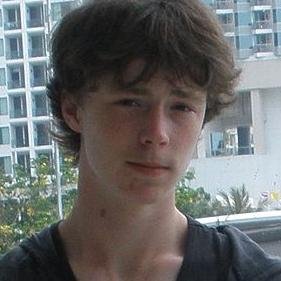
Age: 14